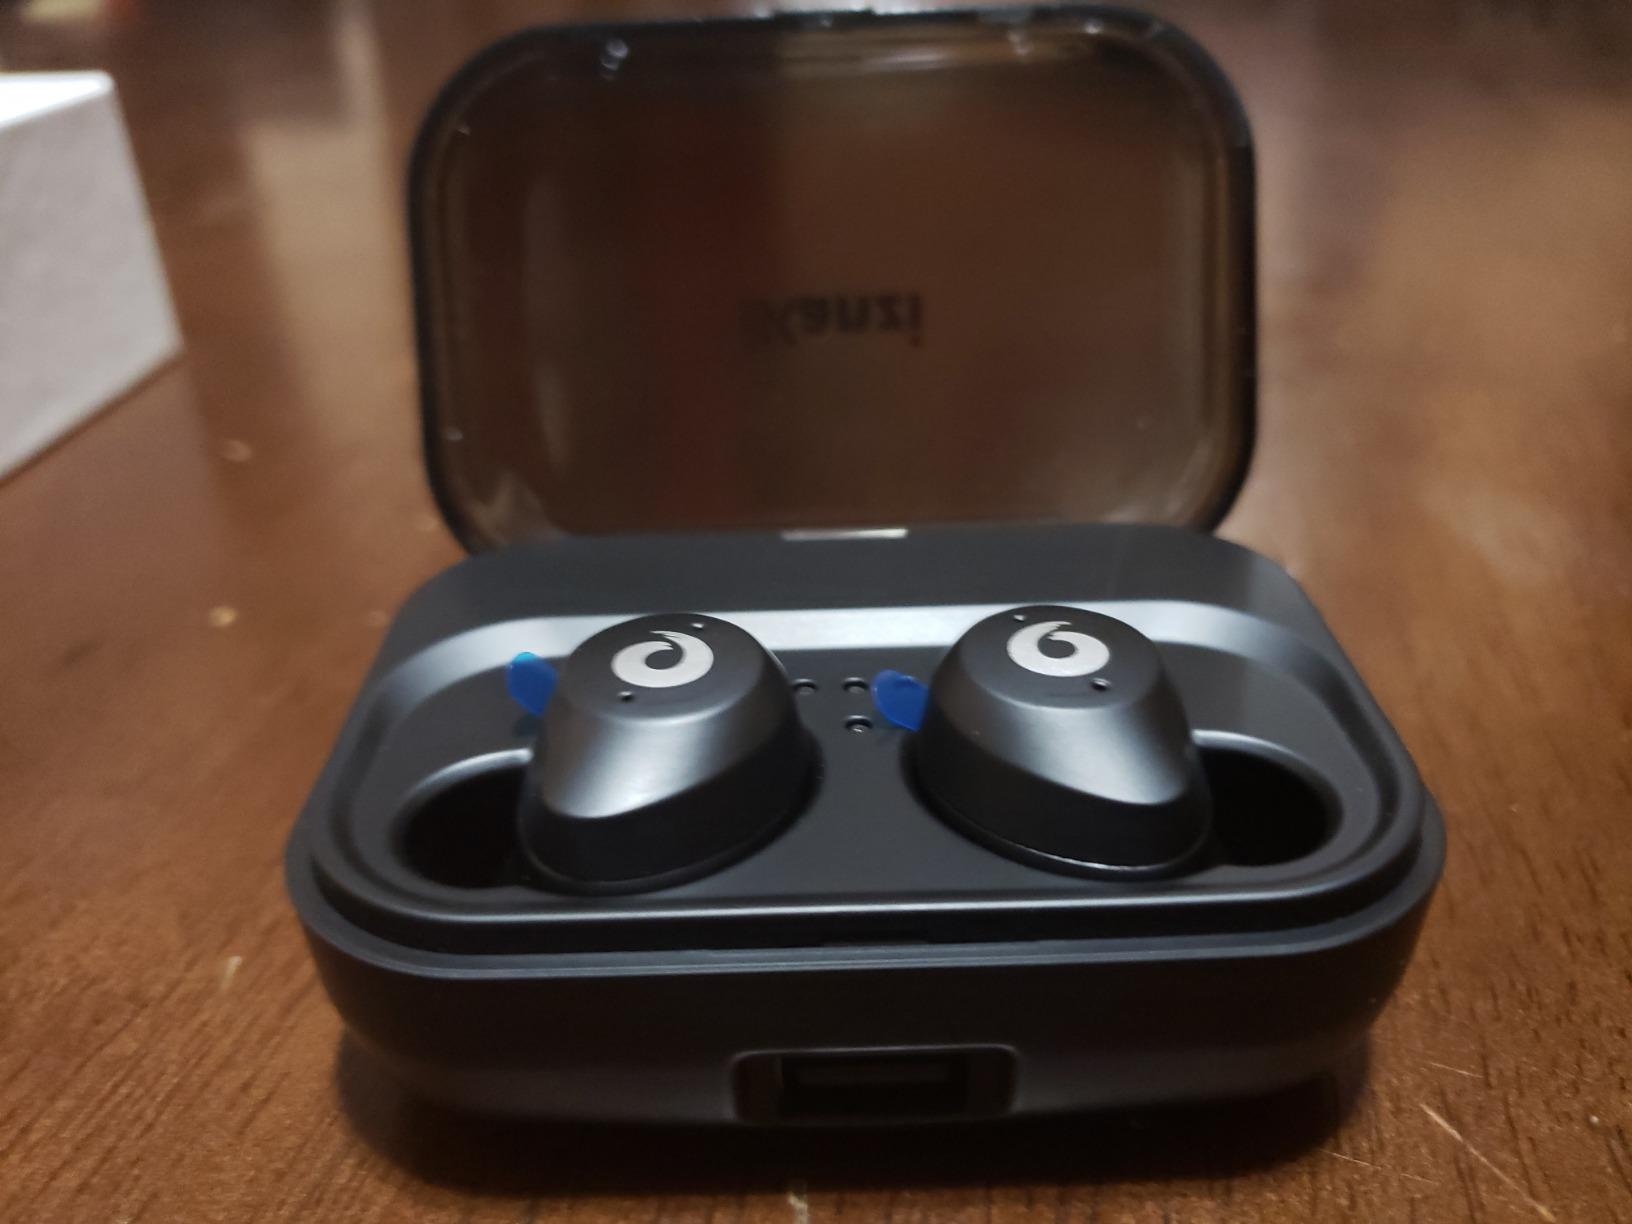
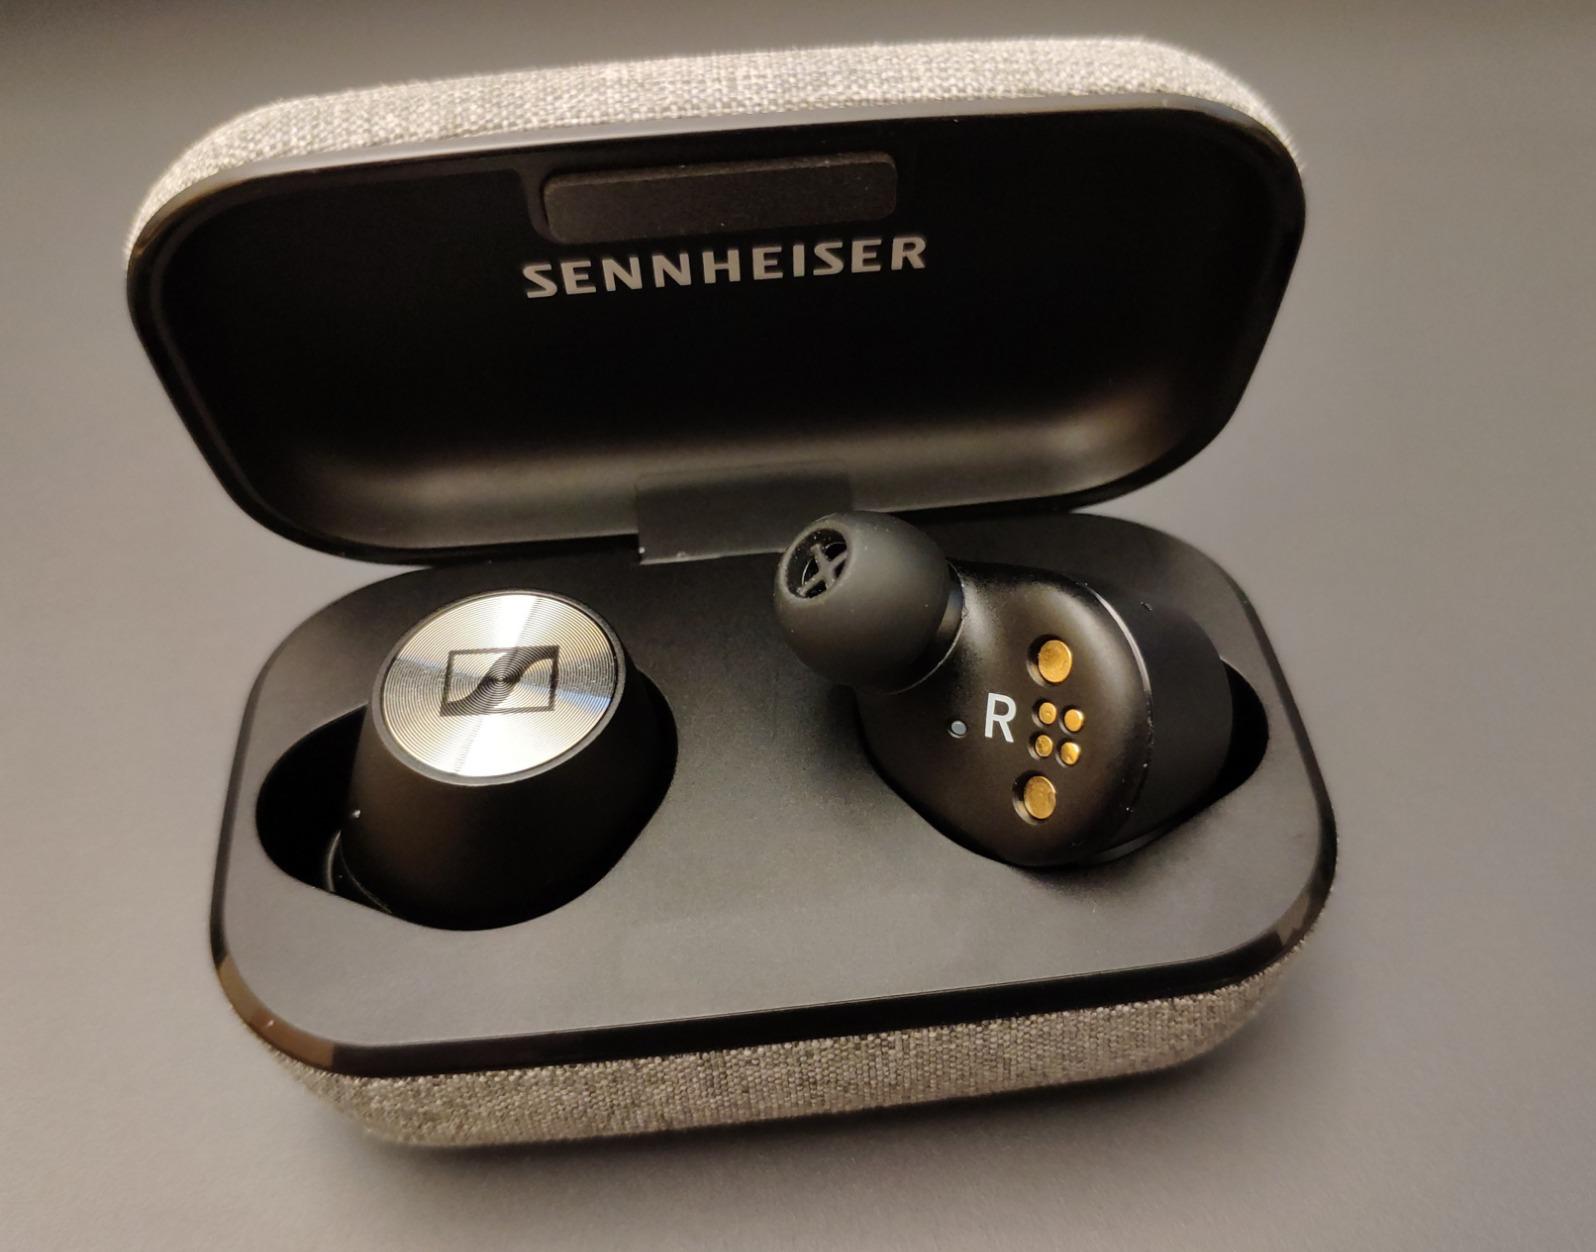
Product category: earbuds
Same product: no